Camp Mather-Camp Logan

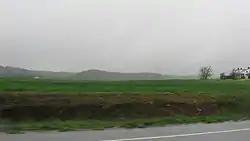
Overview of the camp

Camp Mather-Camp Logan is a Civil War campsite located along Illinois Route 13 outside of Shawneetown, Illinois. The campsite was Henry and Mary Eddy's farm and summer home; Henry died in 1849, leaving Mary in charge of the farm at the outset of the war. The Union Army began camping on the property in December 1861, when the 56th Illinois Infantry occupied the land; the camp was named Camp Mather for Illinois adjutant general Thomas S. Mather. The camp, part of the Department of the Ohio, was one of two Union campsites near Shawneetown, the other being Camp Katie Yates. The farm's summer home became the camp hospital and was used to treat measles patients during an outbreak in the winter of 1861-62 that killed eight soldiers. By the fall of 1862, when the 87th Illinois Infantry occupied the camp, the camp was known as Camp Logan. The soldiers of the 87th Infantry went without pay for several months while awaiting assignment and transport at the camp, and two companies nearly mutinied due to the situation. The 87th Infantry left the camp for Memphis, Tennessee, in March 1863, marking the end of Union occupation of the site.